Rosalind Marquis

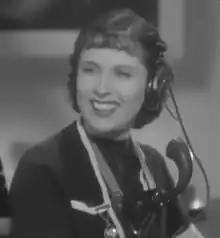
Marquis in "Earthworm Tractors" (1936)

She was born Rosalind Saindon on 11 September 1915 in Chicago. She was the sixth of eight children of Leopold Saindon, an usher of modest means, and Cora Vadeboncoeur. She was educated there at St. Patrick's Academy, before winning a beauty contest at the 1933-34 Century of Progress also in Chicago. She was always a talented singer and moved to New York City, where she worked extensively in theatre, before moving to Hollywood. However, Warner Bros. studios mismanaged her career, and despite three lead roles she never succeeded as an actress. In 1938, aged 23, she returned full-time to her singing career. While working as a backing vocalist for Edith Piaf on a US tour, she met her second husband, Ed Axton, and gave up the stage permanently.